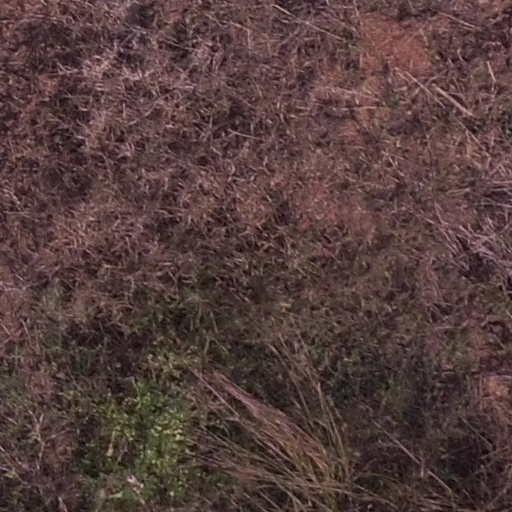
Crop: maize; corn